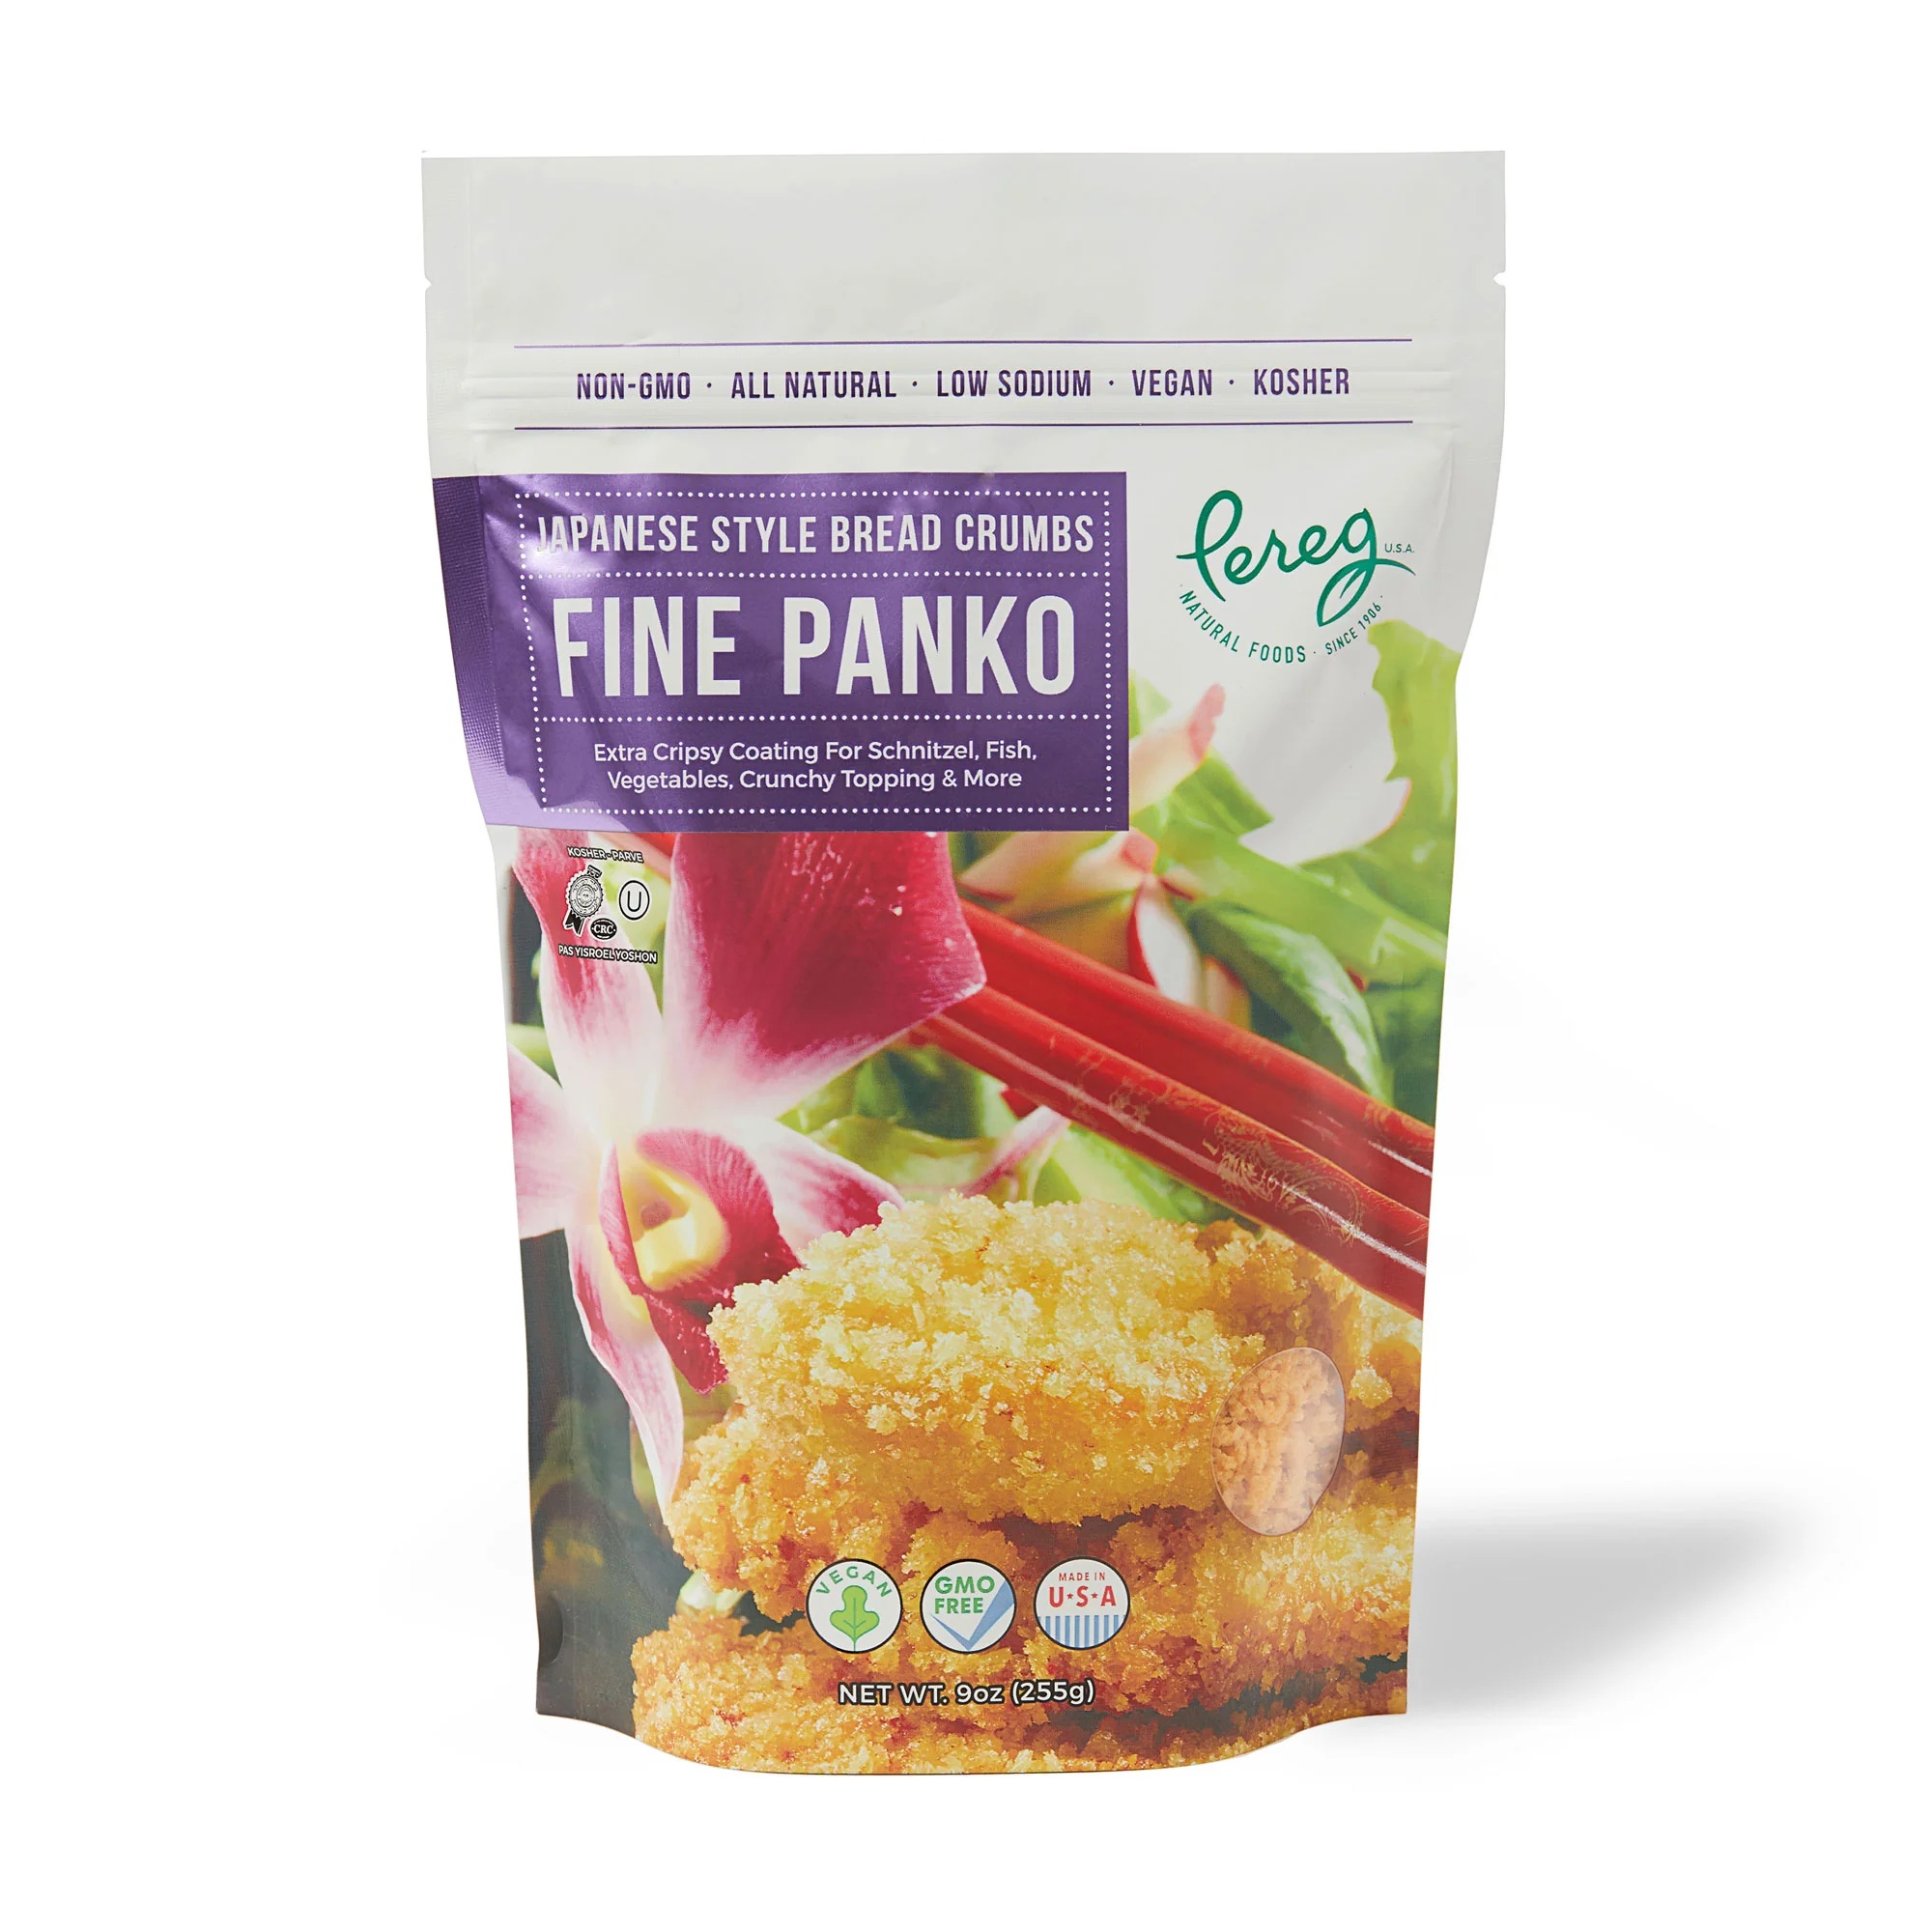
Pereg Breadcrumbs, Fine Panko, 12 oz
Pereg Japanese style fine panko breadcrumbs are completely natural, pre seasoned, with no additives.
Brand: Pereg
Category: Food, Beverages & Tobacco > Food Items > Cooking & Baking Ingredients > Bread Crumbs